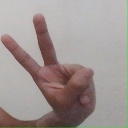
अक्षर: ऐ